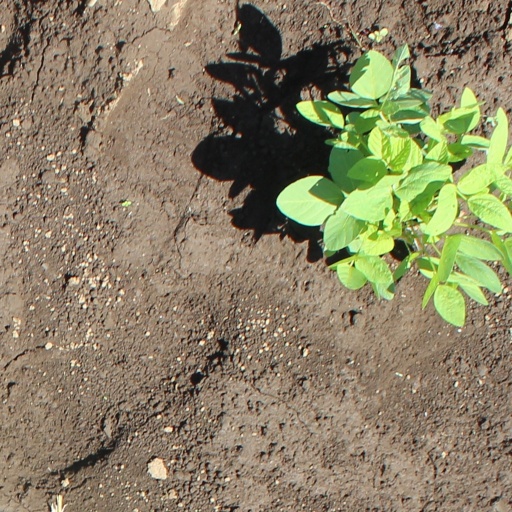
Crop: soybean